Santiago

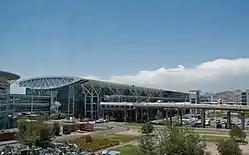
Arturo Merino Benítez International Airport

As the new century began, Santiago underwent various changes due to the rapid growth of industry. Valparaíso, which had previously been the economic center of the country, gradually lost its prominence to the capital. By 1895, 75% of the national manufacturing industry was located in Santiago, while only 28% was in Valparaíso. By 1910, major banks and shops had established themselves in the central streets of Santiago, further diminishing the role of Valparaíso.